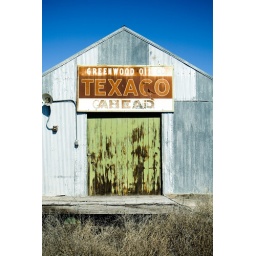
Texaco sign on old building in Eads, Colorado